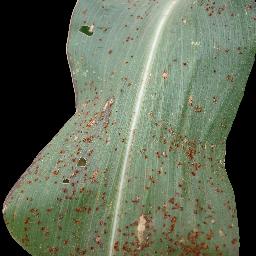
Label: Corn_(Maize)___Common_Rust